Say Less (Ashanti song)

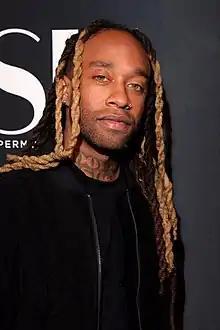

Ashanti wrote "Say Less" with Ty Dolla $ign while working with him in a recording studio; the song was produced by DJ Mustard. Ty Dolla $ign provided collaborative verses for the song. Ty Dolla $ign and Ashanti had agreed to work together after talking on a group text started by Ashanti's brother; they first met in Los Angeles. Ashanti said she thought his melody and cadence fit her music. "Say Less" was recorded in Tyrese Gibson's recording studio in Miami and was mixed in Atlanta.